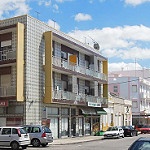
Label: buildings